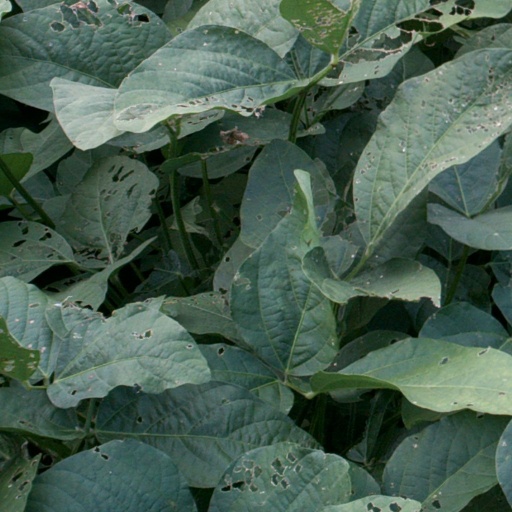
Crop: soybean